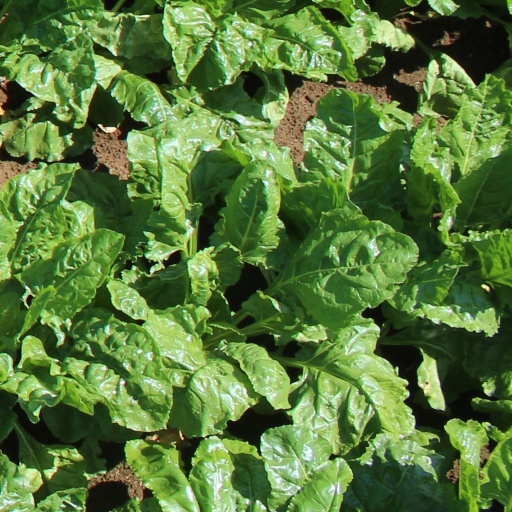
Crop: sugar beet